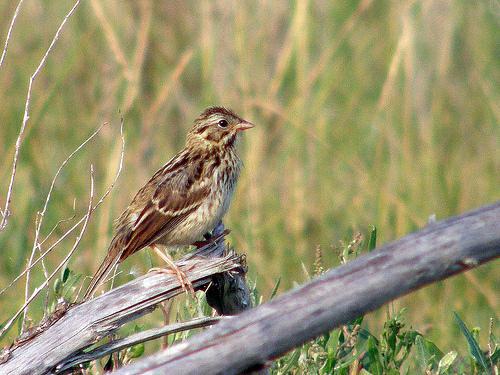
A photo of a vesper sparrow